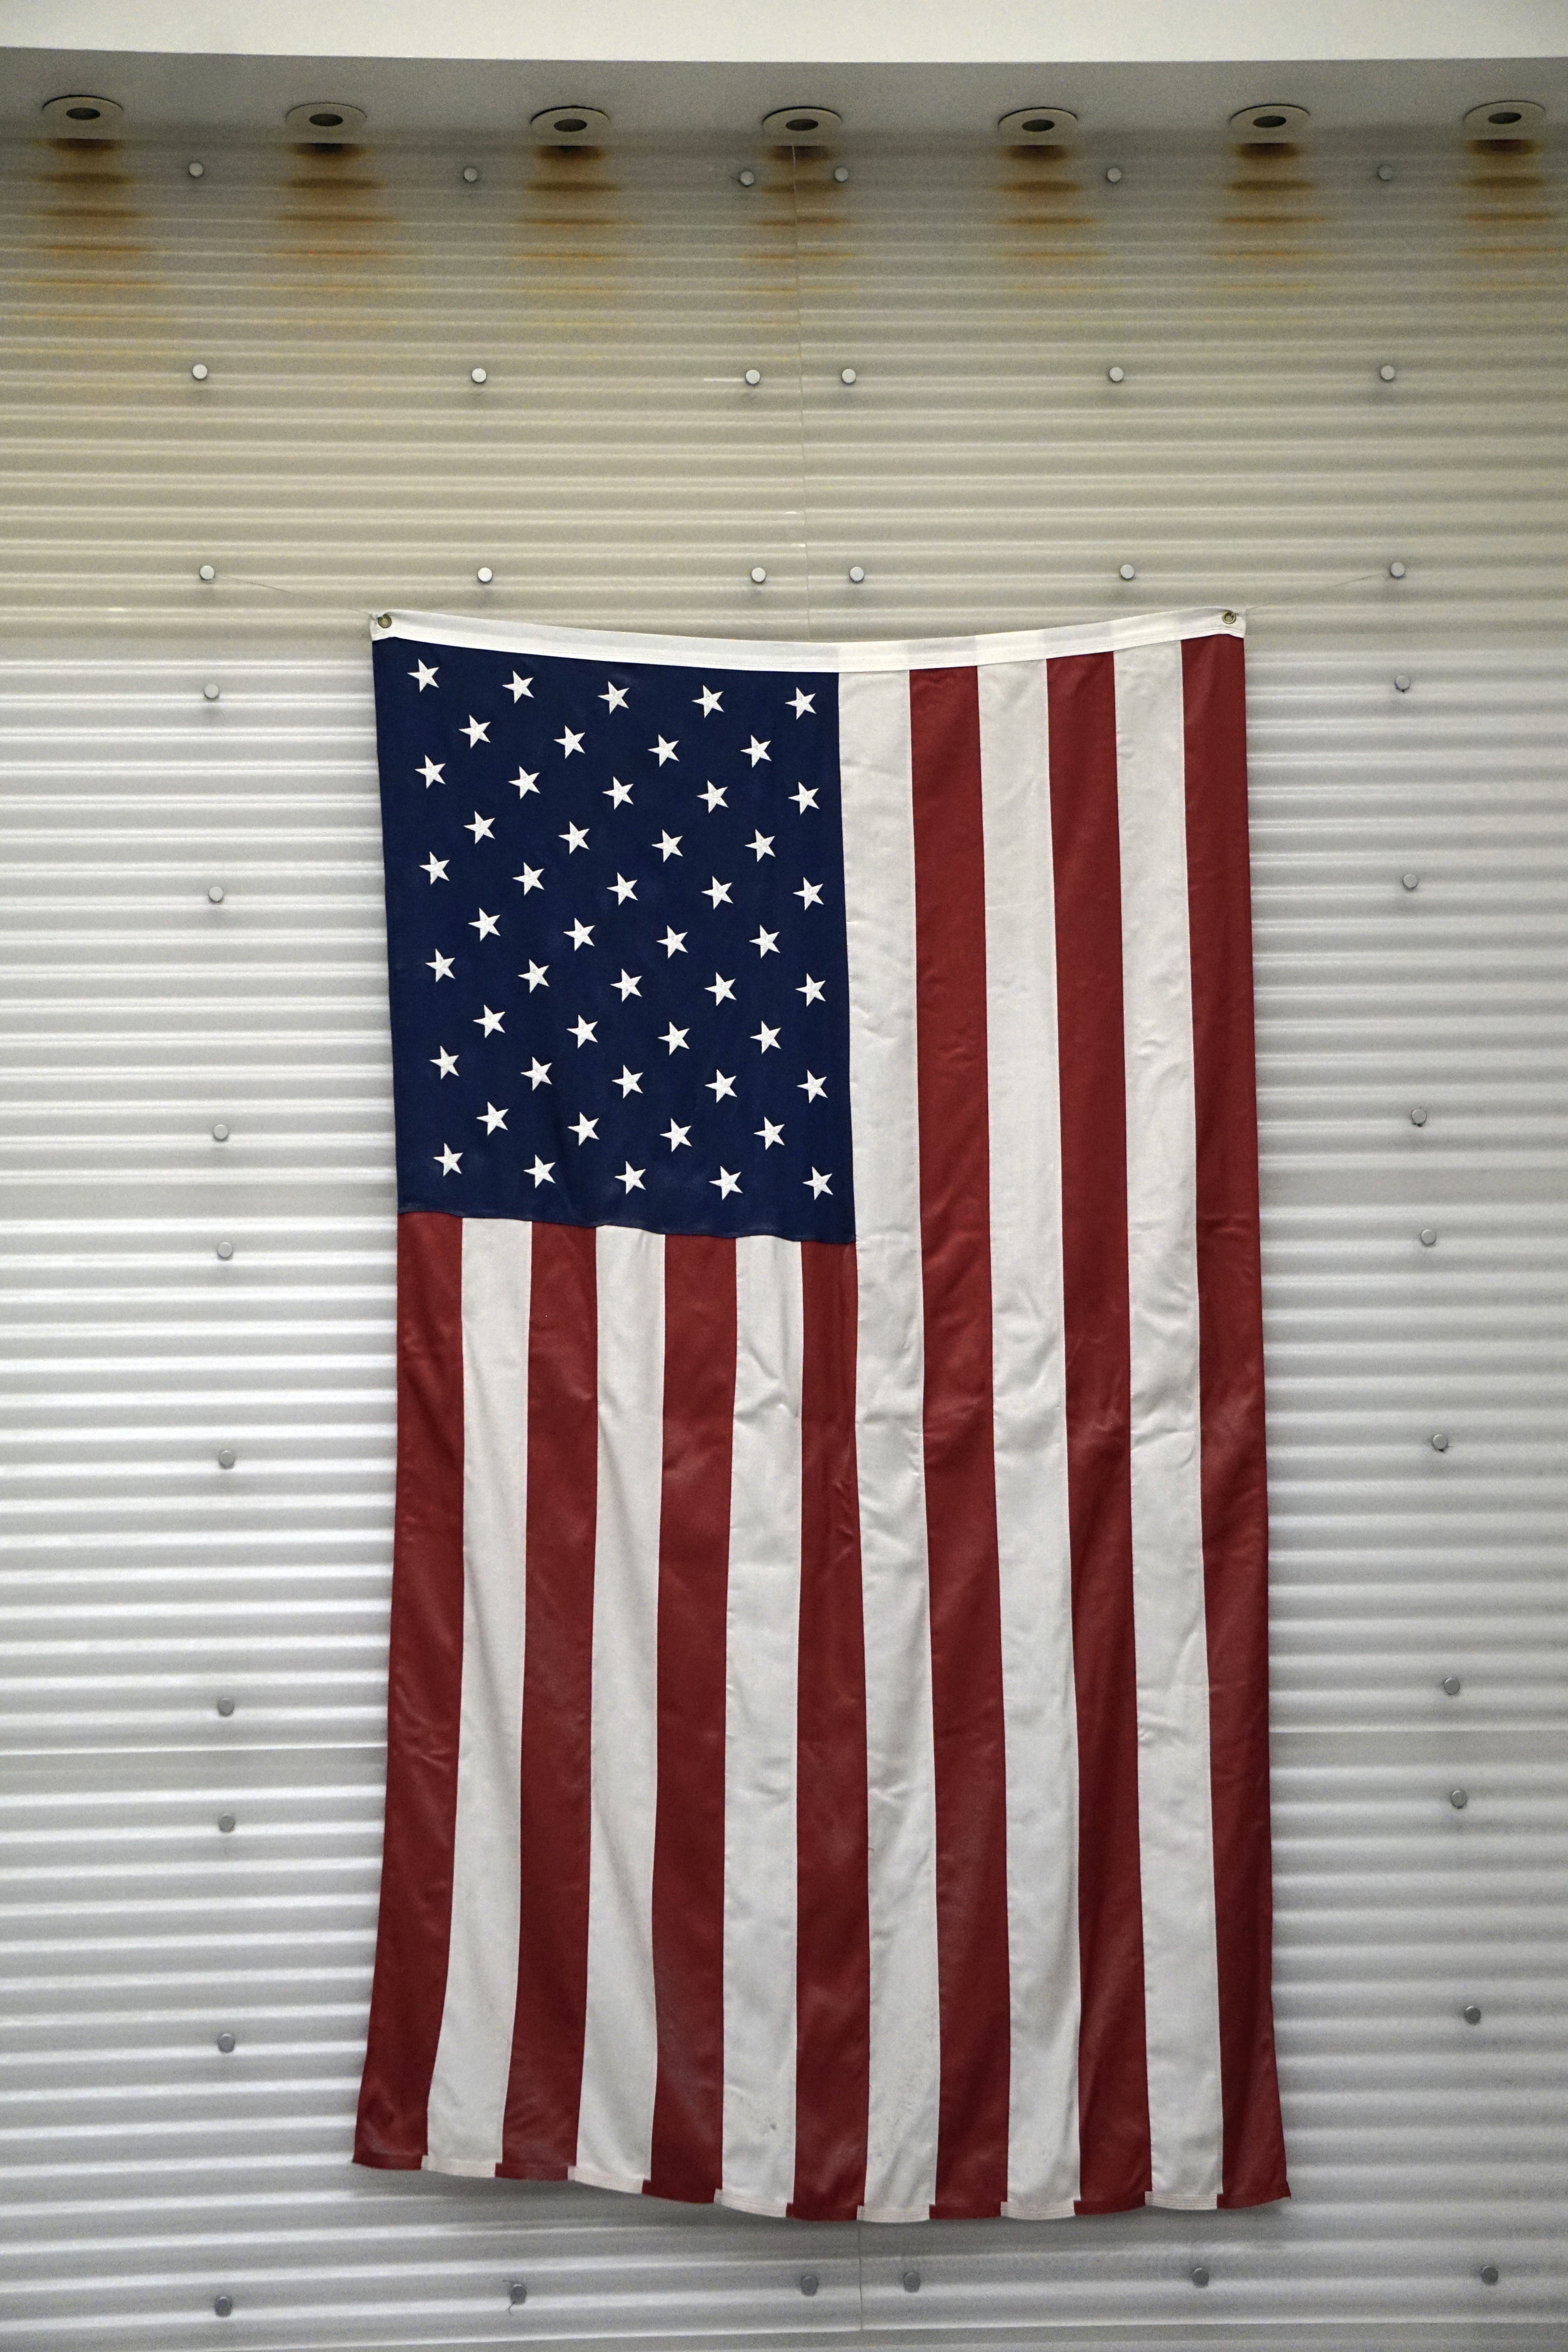
pattern, red, flag, interior design, textile, design, flag of the united states, window covering